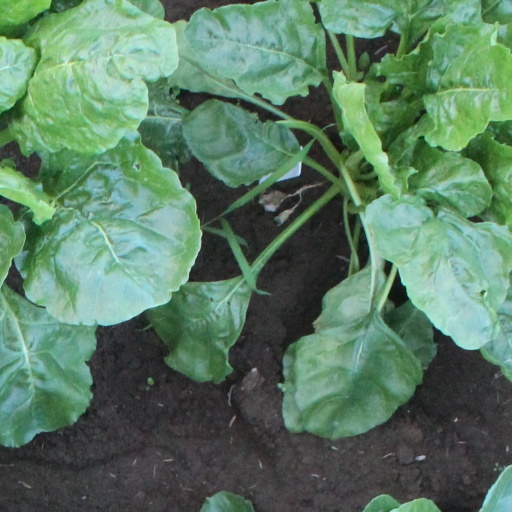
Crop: sugar beet